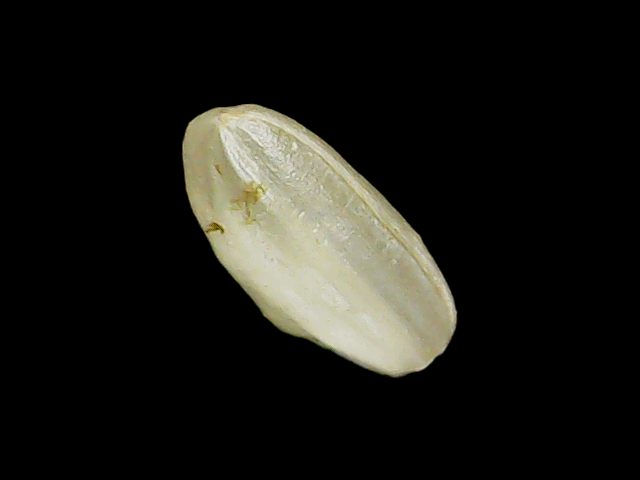
Rice variety: Binadhan8